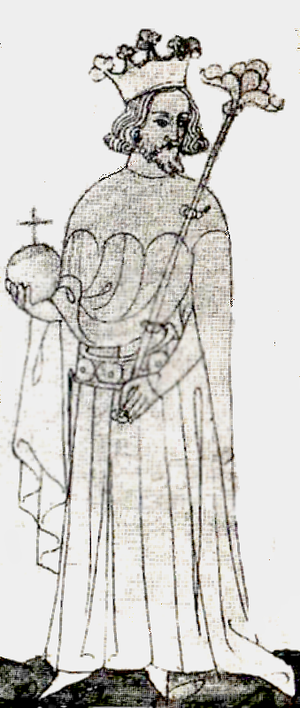
Jean de Luxembourg, dit l'Aveugle, fut roi de Bohême en 1310 par son premier mariage, comte de Luxembourg en 1313, et roi titulaire de Pologne.
Louis III de Bavière, élu roi des Romains en 1314 puis couronné empereur des Romains sous le nom de Louis IV, régna de 1328 à 1347. Il s'est fermement opposé à la papauté, notamment à Jean XXII.